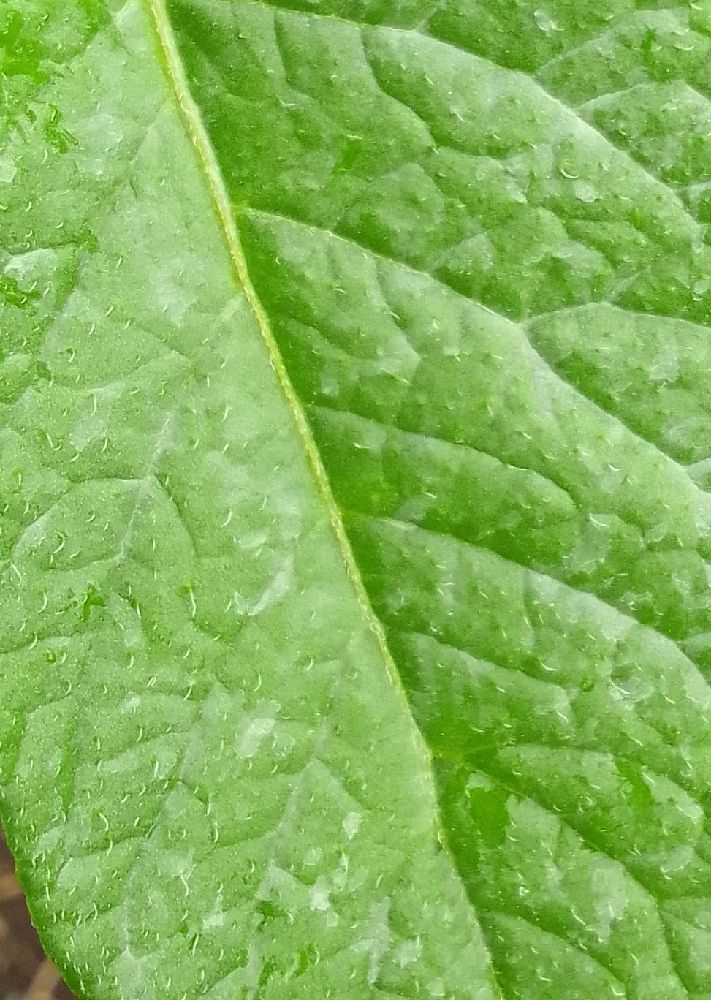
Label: Healthy